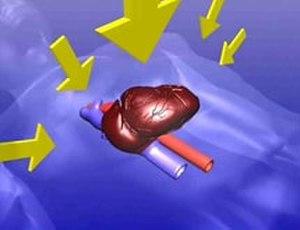
AutoPulse est un appareil portable automatique, de réanimation cardio-pulmonaire, fonctionnant sur batterie.